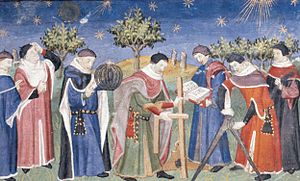
Middelalderen / Senmiddelalderen / Videnskab, intellektuelle og opdagelsesrejser
Gejstlige der studerer astronomi og geometri. Fransk illustration fra begyndelsen af 1400-tallet.
Middelalderen er en periode i Europas historie der går fra 400-tallet frem til og med 1400-tallet. Den begyndte med det Vestromerske Riges fald og overgik til renæssancen og opdagelsestiden. Middelalderen er mellemperioden mellem de tre traditionelle dele i den vestlige historie: antikken, middelalderen og moderne tid. Middelalderen bliver underinddelt i tidlig middelalder, højmiddelalder og senmiddelalder.